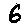
Label: 6